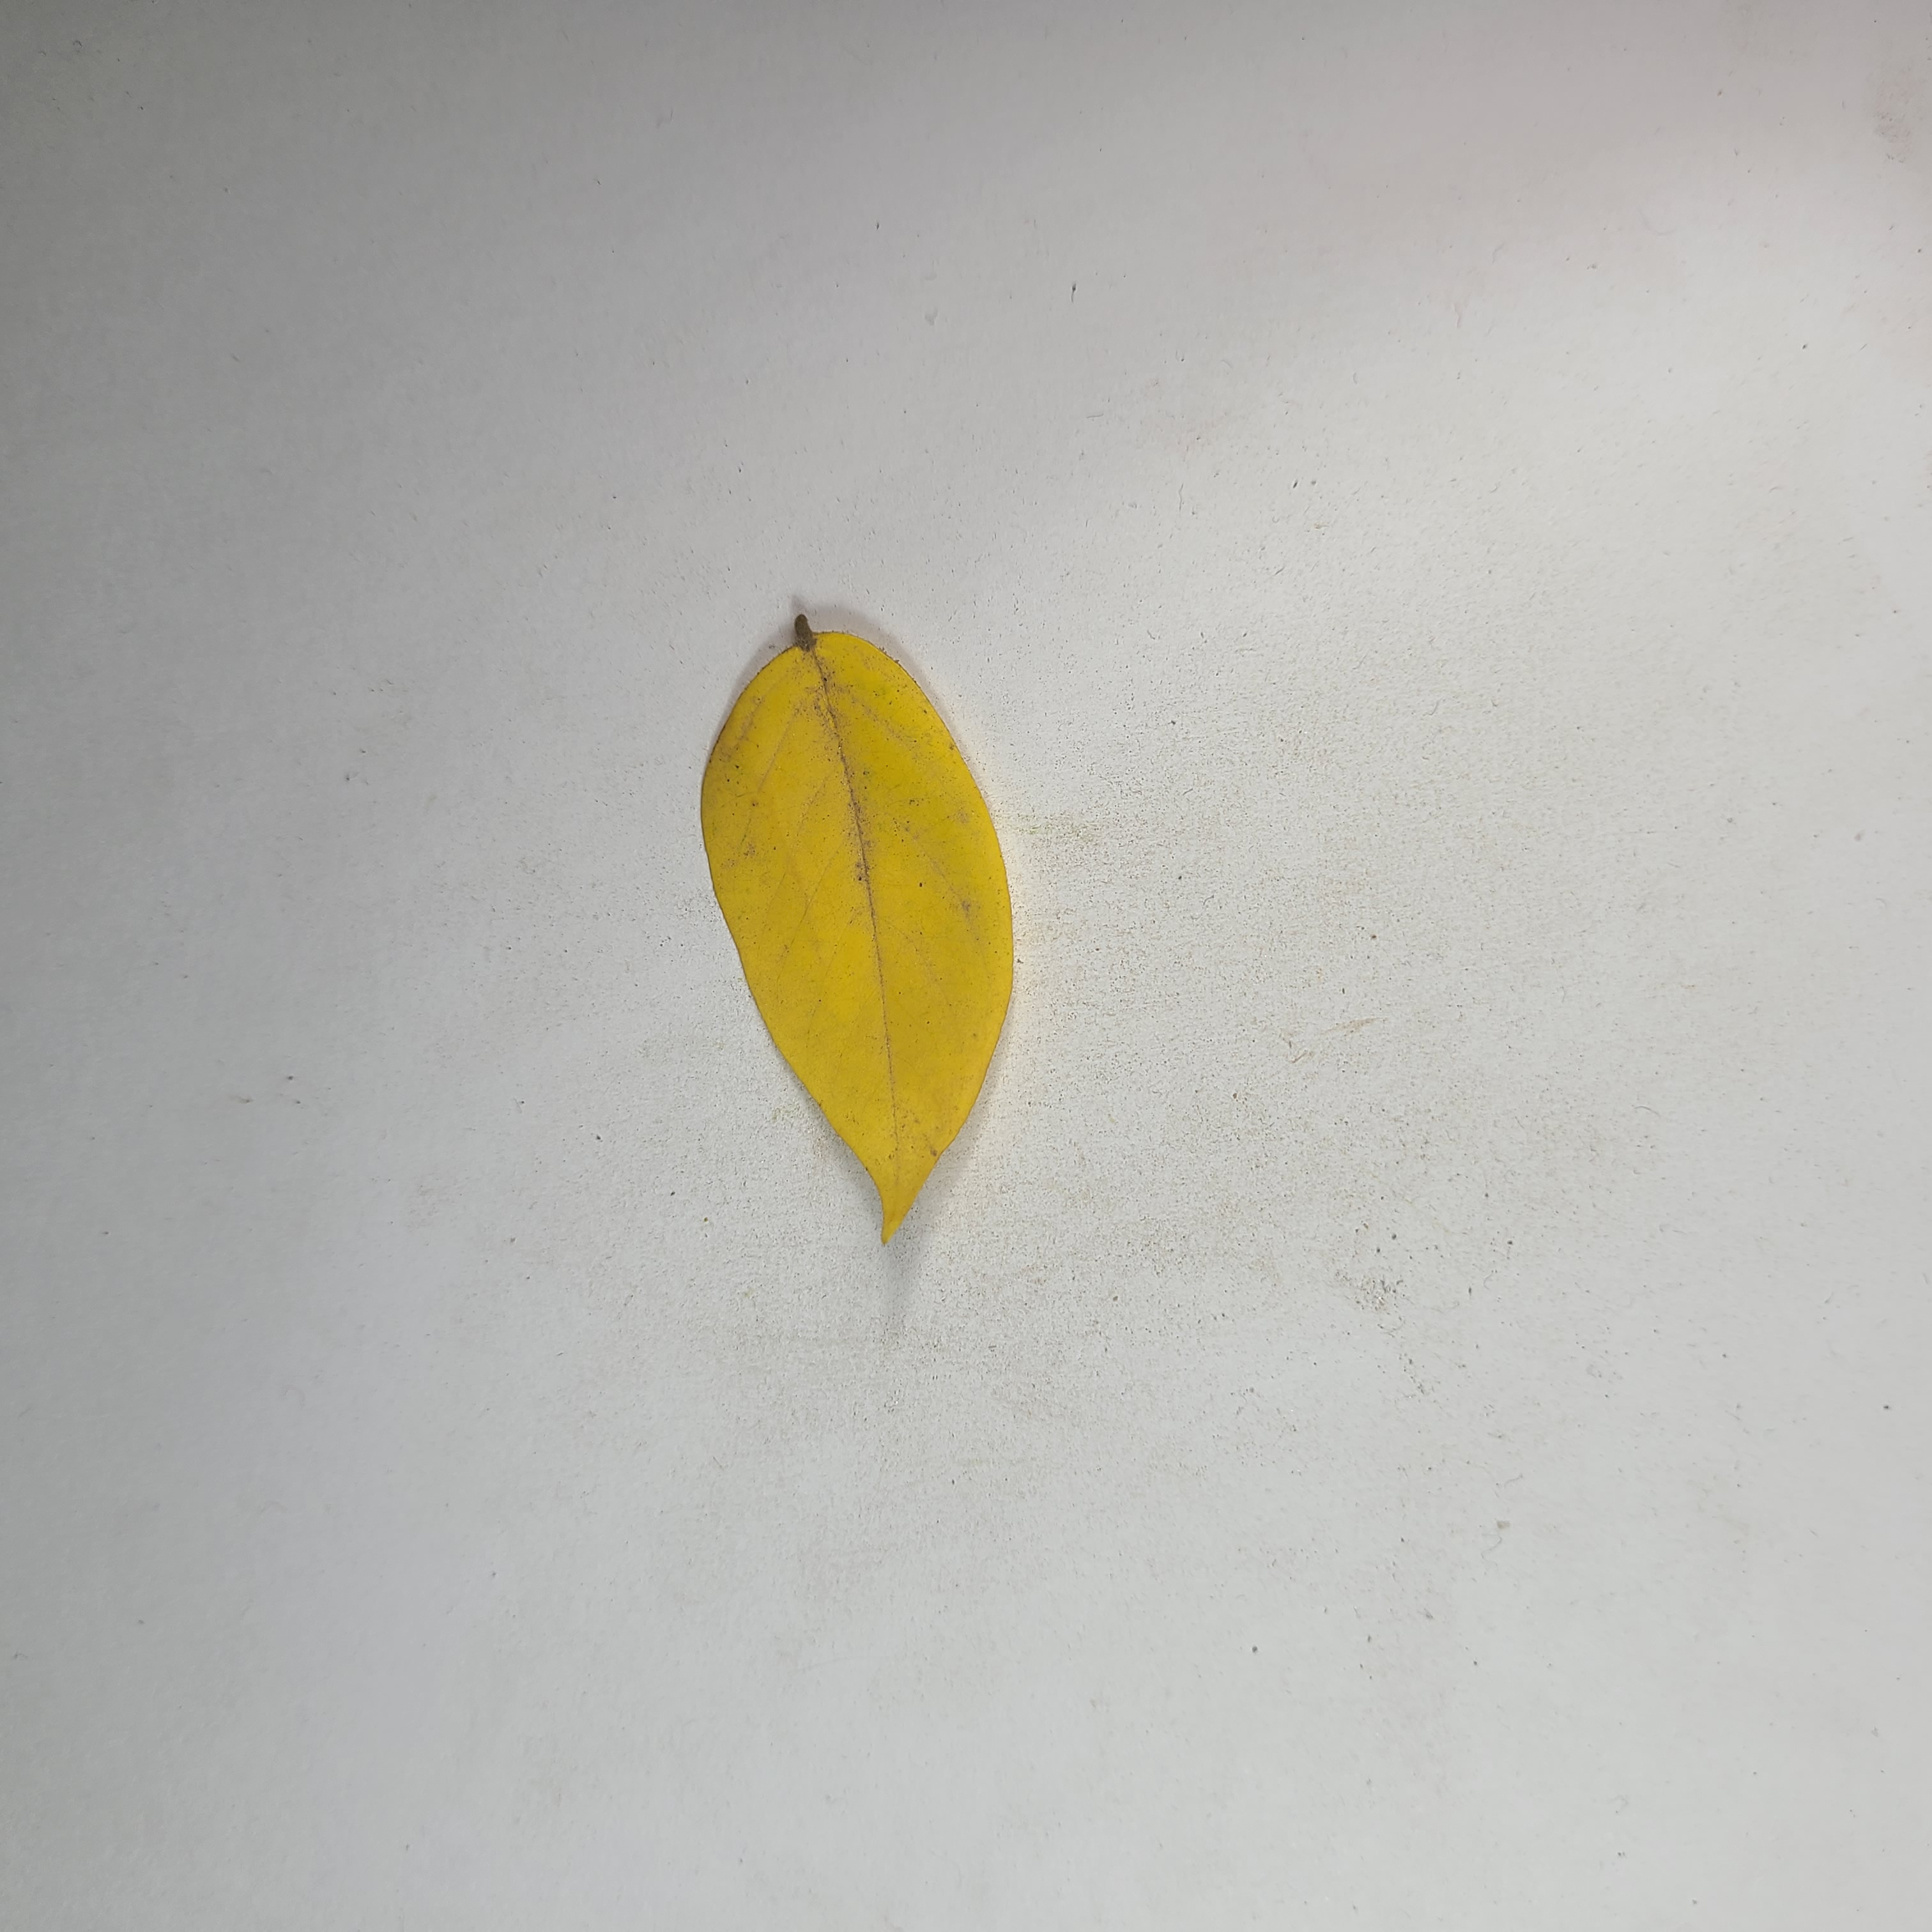
Label: Yellow Leaves